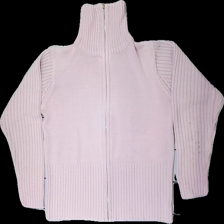
View: front
Type: Cardigan
Category: Ladies
Brand: Missing
Colors: Pink
Material: 100% acrylic
Cut: Regular
Season: All
Stains: Minor
Price range: <50
Recommended usage: Recycle